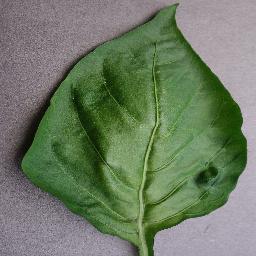
Label: Pepper,_bell___healthy